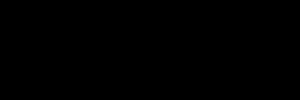
En infographie, la B-Rep est une technique de modélisation 3D géométrique des solides par les surfaces. Cette méthode consiste à représenter la peau des objets géométriques en « cousant » des carreaux géométriques restreints, portés par des surfaces canoniques.